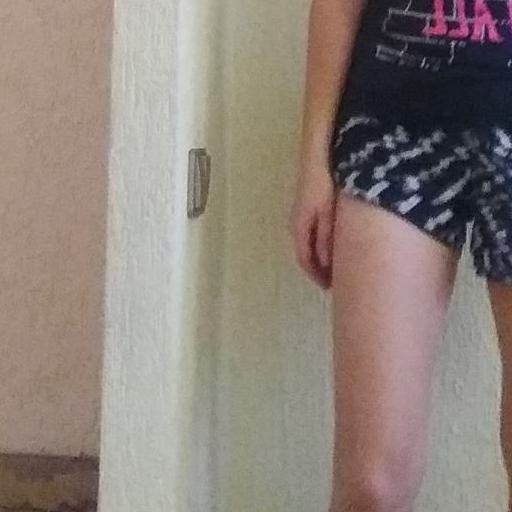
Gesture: no_gesture